Black Adam (film)

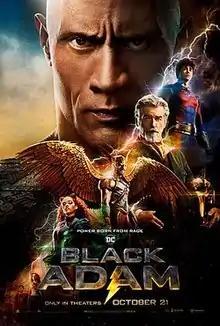
Theatrical release poster

Black Adam is a 2022 American superhero film starring Dwayne Johnson as the titular character. Based on the DC character Teth-Adam / Black Adam, the film is a spin-off from "Shazam!" (2019) and the eleventh film in the DC Extended Universe (DCEU). Directed by Jaume Collet-Serra from a screenplay by Adam Sztykiel, Rory Haines and Sohrab Noshirvani, the film follows Teth-Adam / Black Adam, an ancient superhuman who is released from his magic imprisonment by a group of archeologists to free the nation of Kahndaq from the crime syndicate Intergang, whose local leader plans to obtain an ancient relic called the Crown of Sabbac to take control of it. Aldis Hodge, Noah Centineo, Sarah Shahi, Quintessa Swindell, Marwan Kenzari and Pierce Brosnan appear in supporting roles.